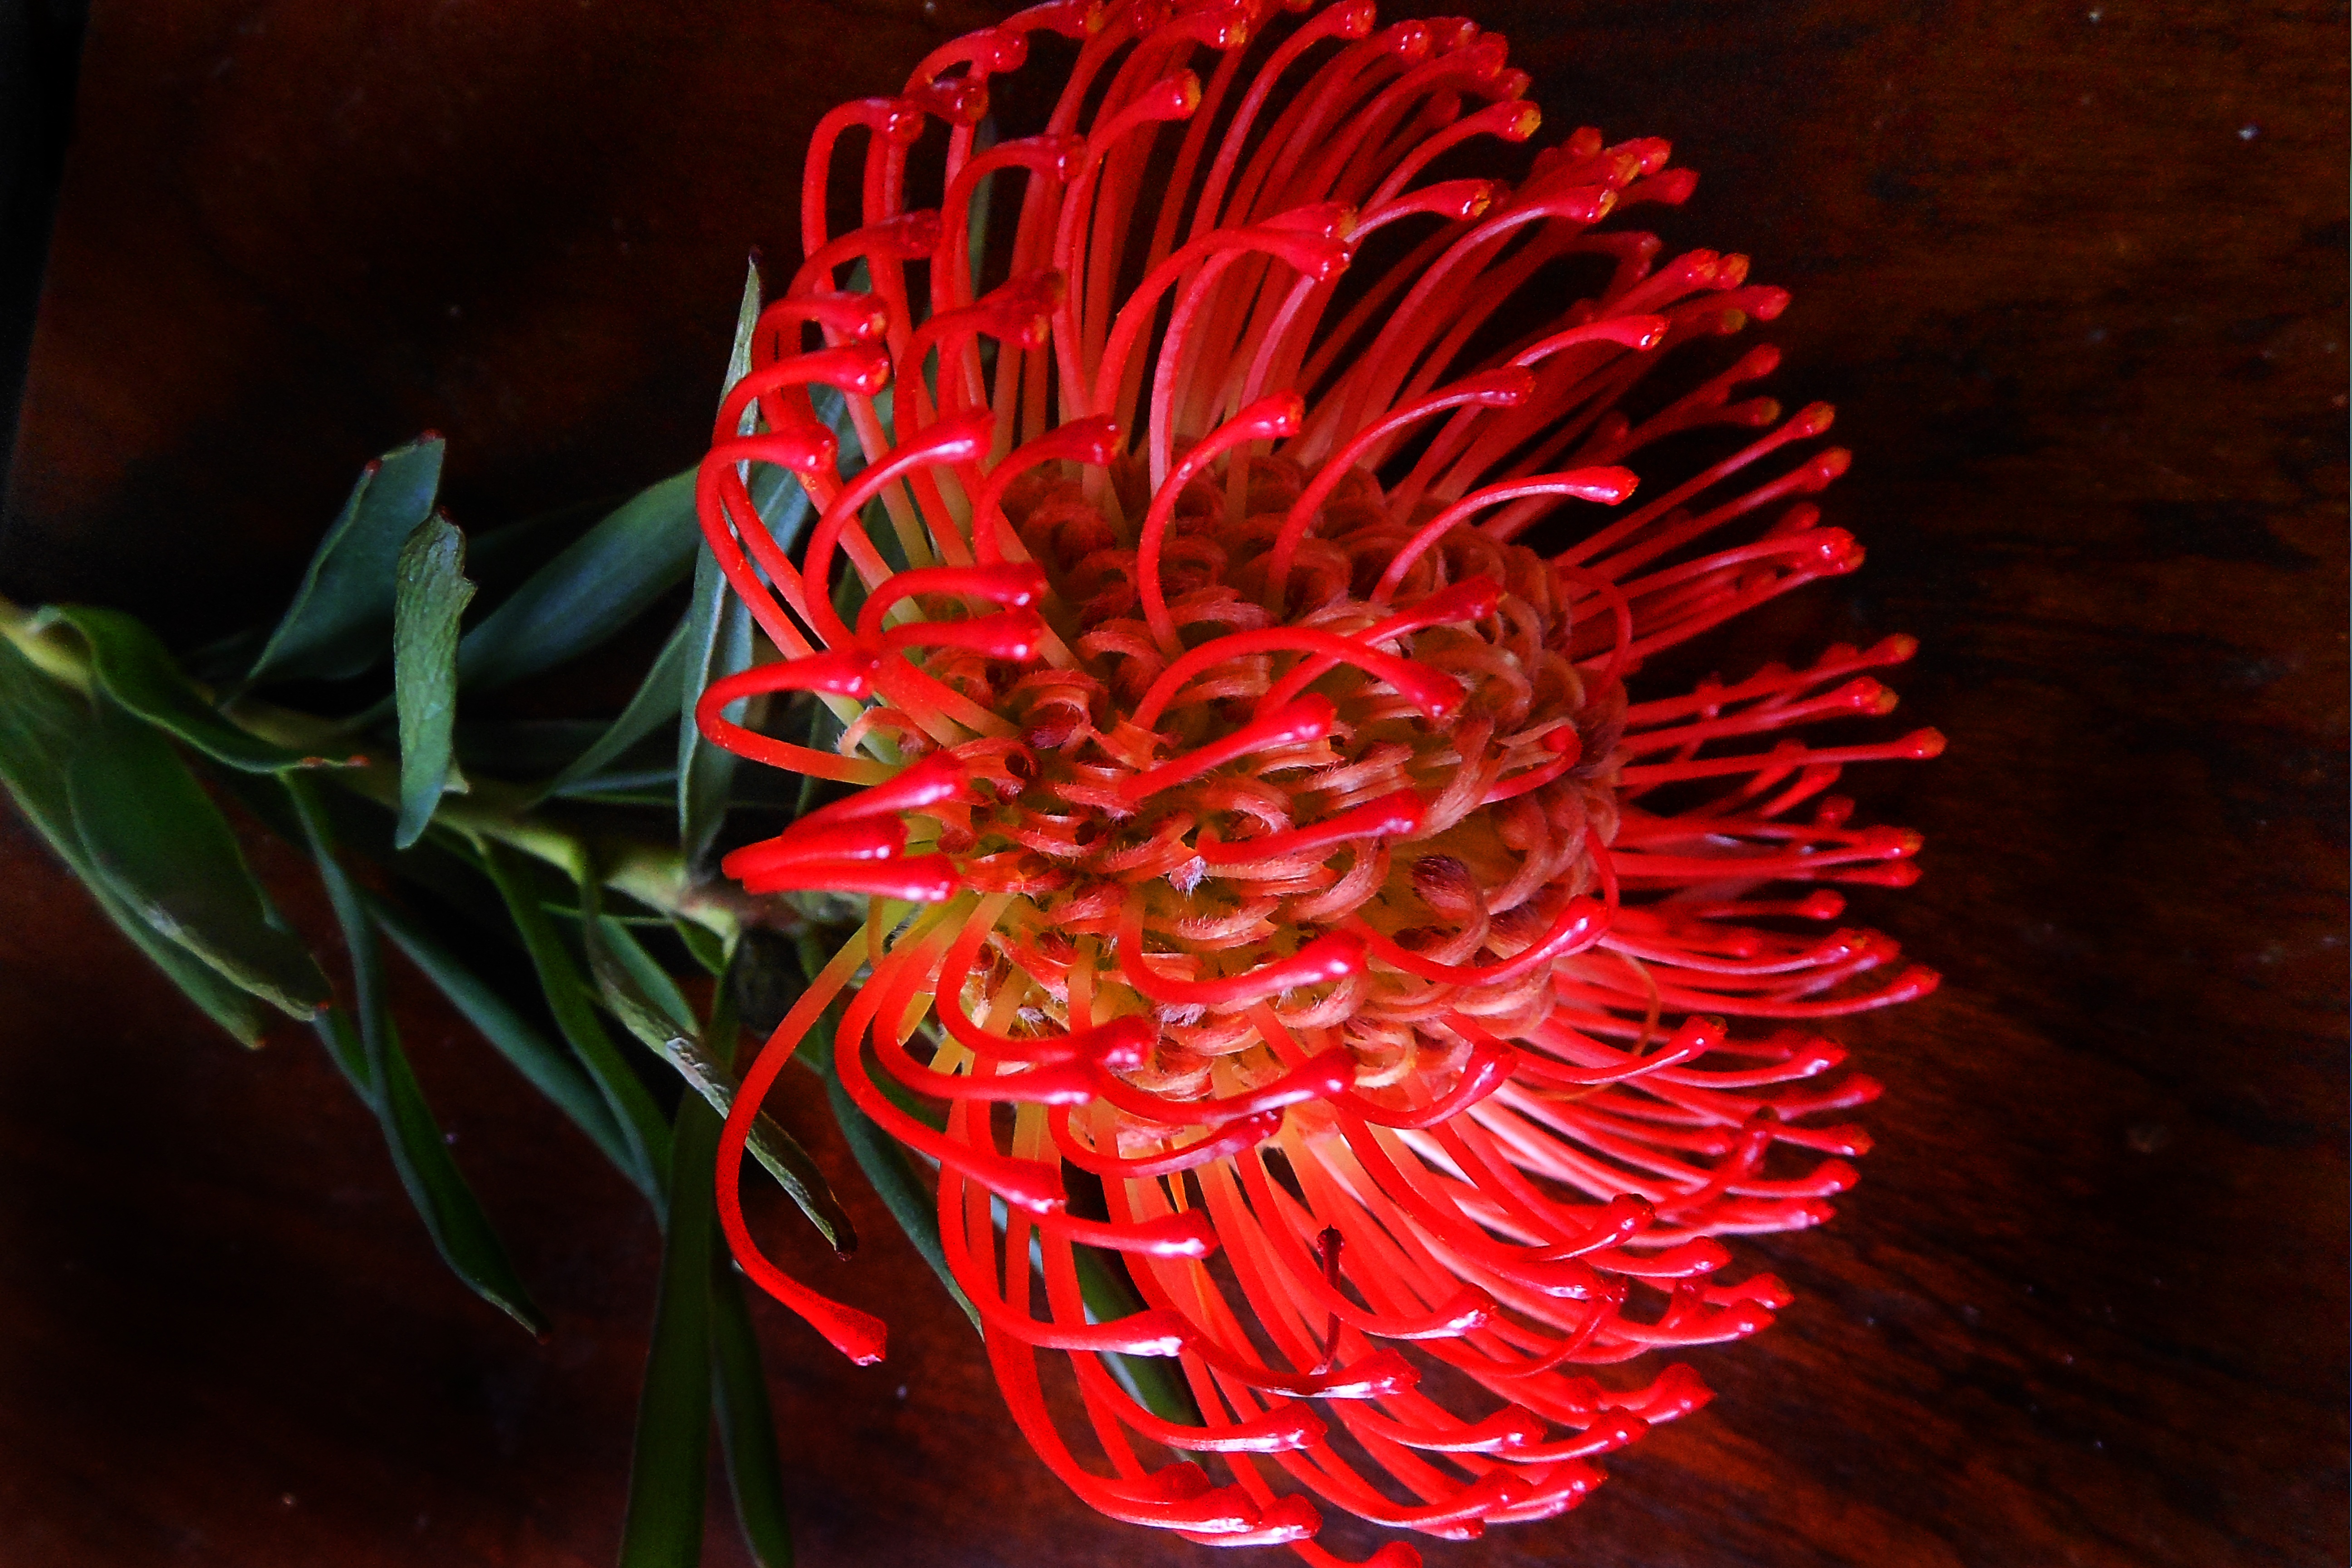
plant, flower, petal, bloom, red, color, protea, macro photography, flowering plant, land plant